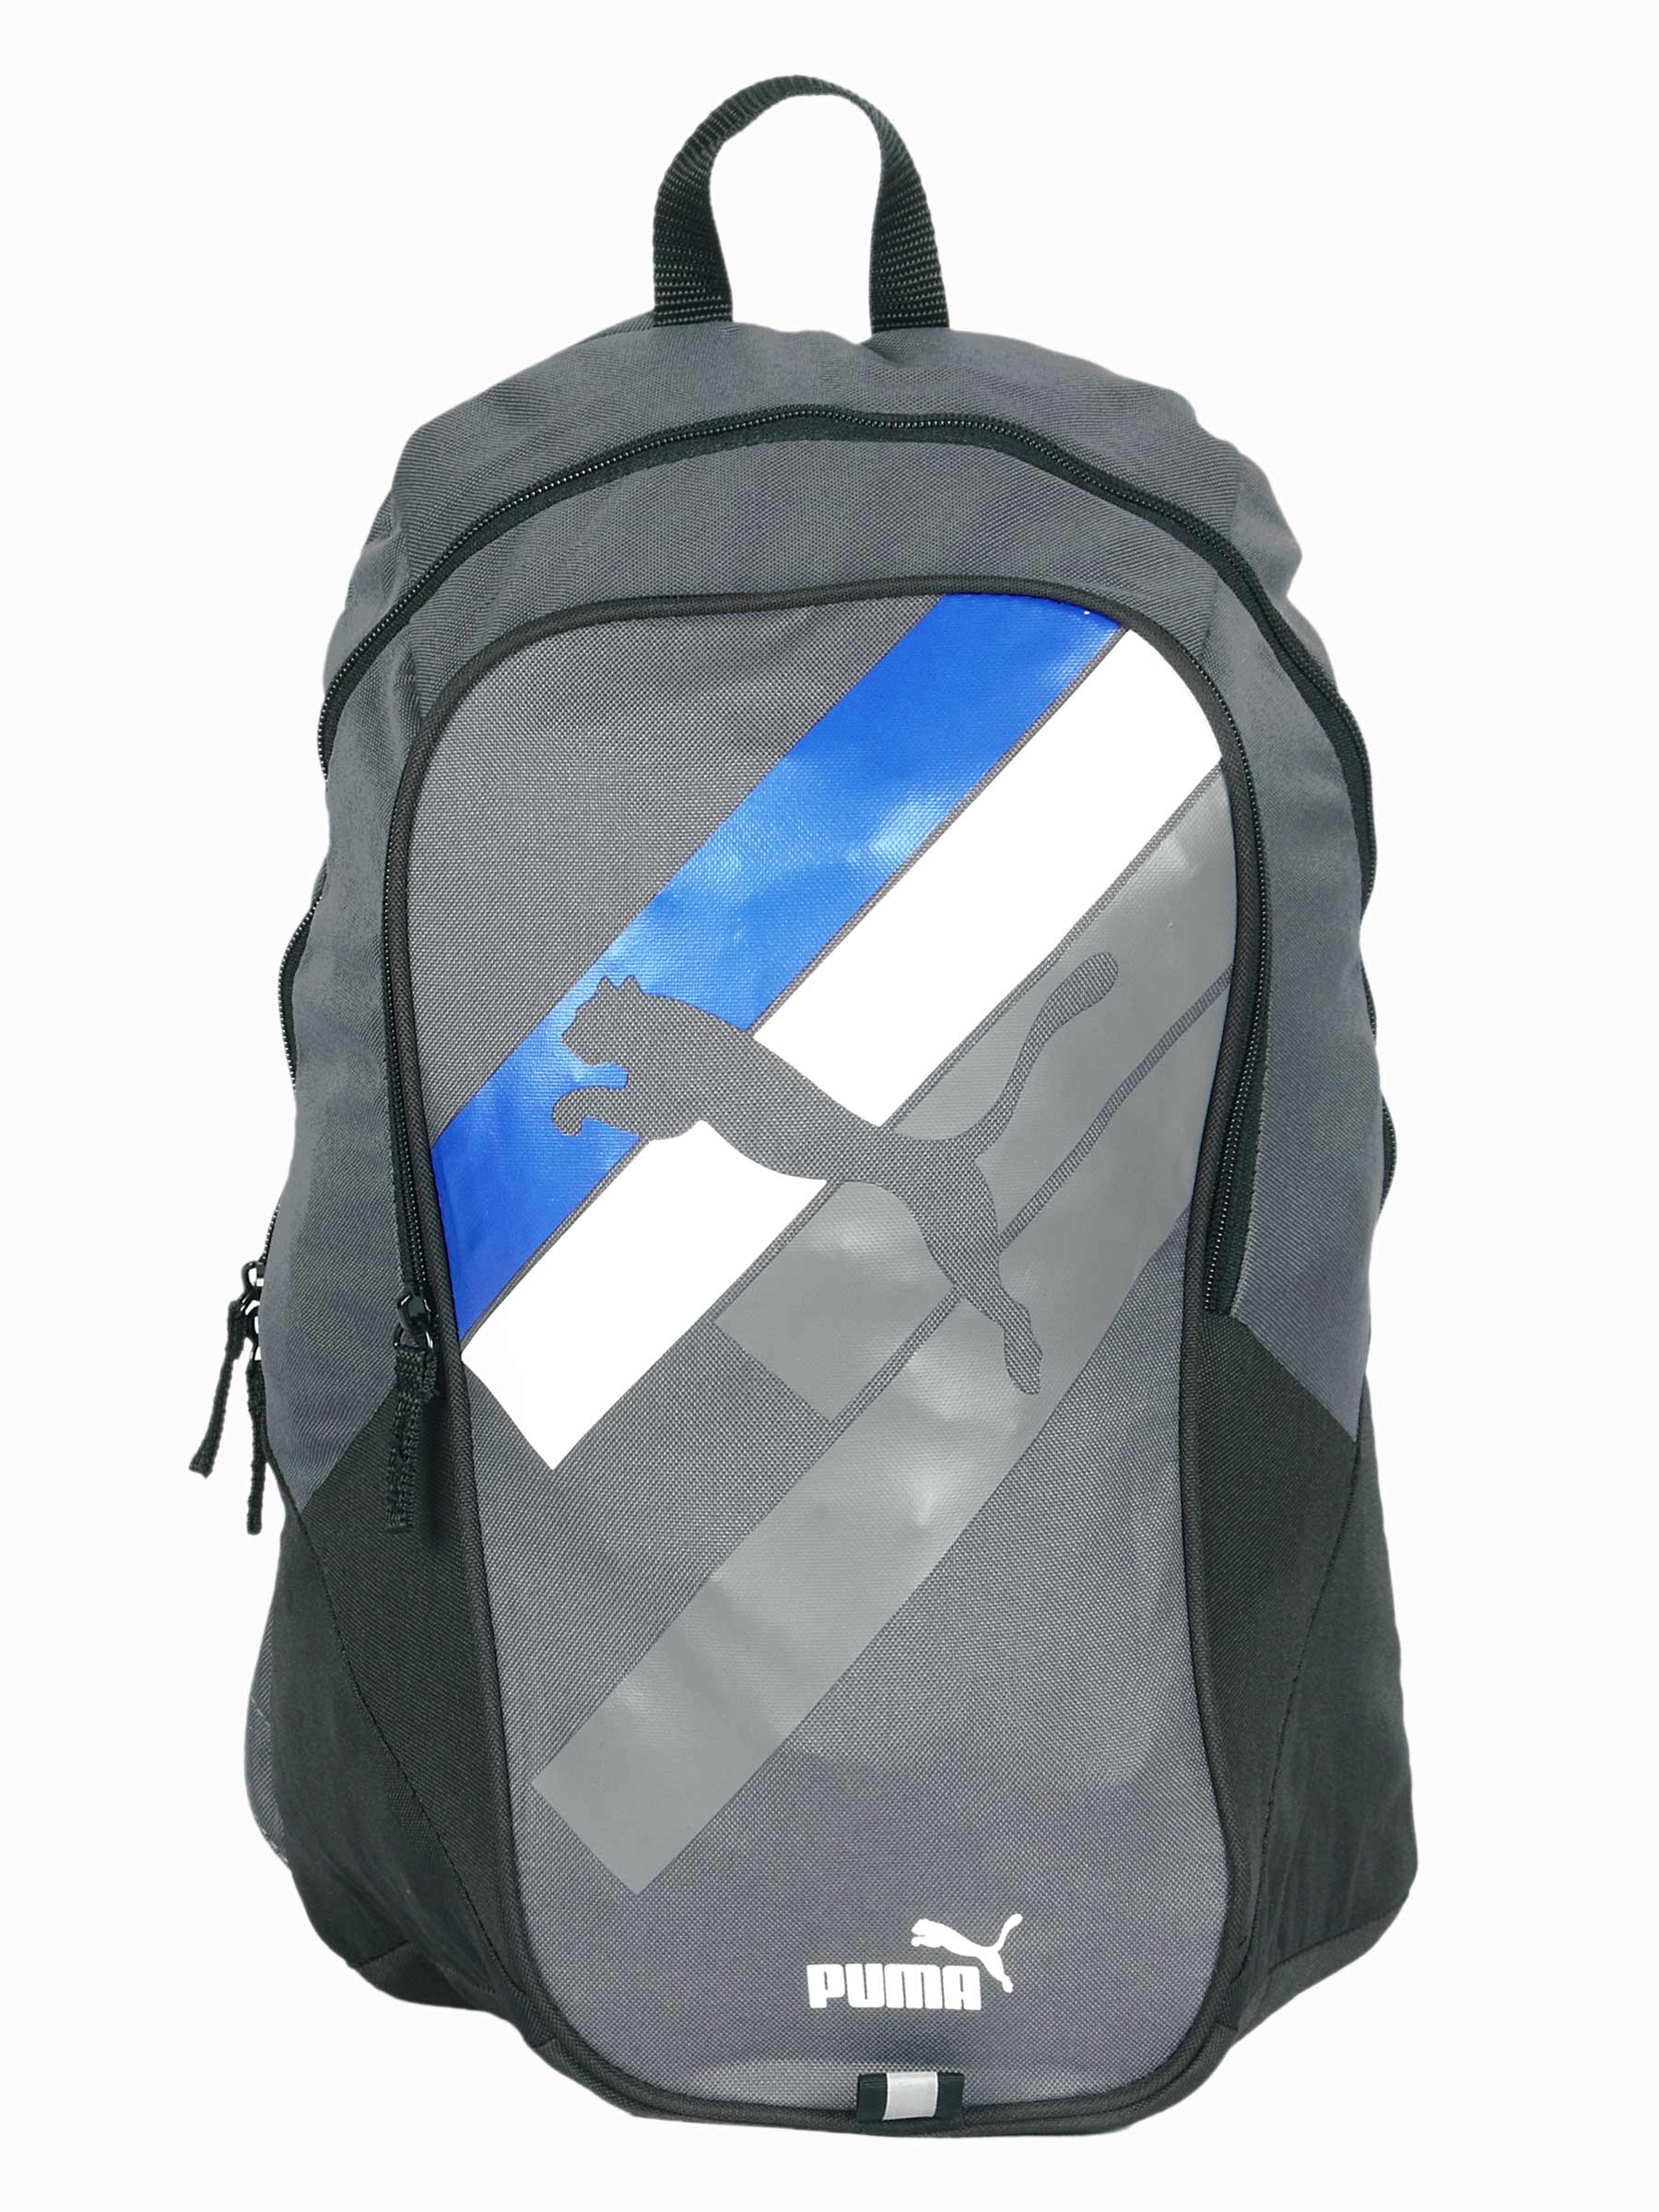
Puma Unisex Flow Grey Black Backpacks
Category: Accessories / Bags / Backpacks
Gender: Unisex
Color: Black
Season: Fall 2011
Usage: Casual